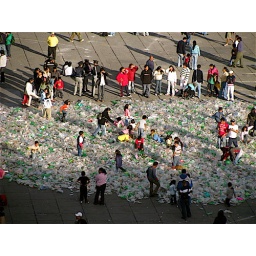
boy &amp;amp; girl scouts jumping in piles of plastic